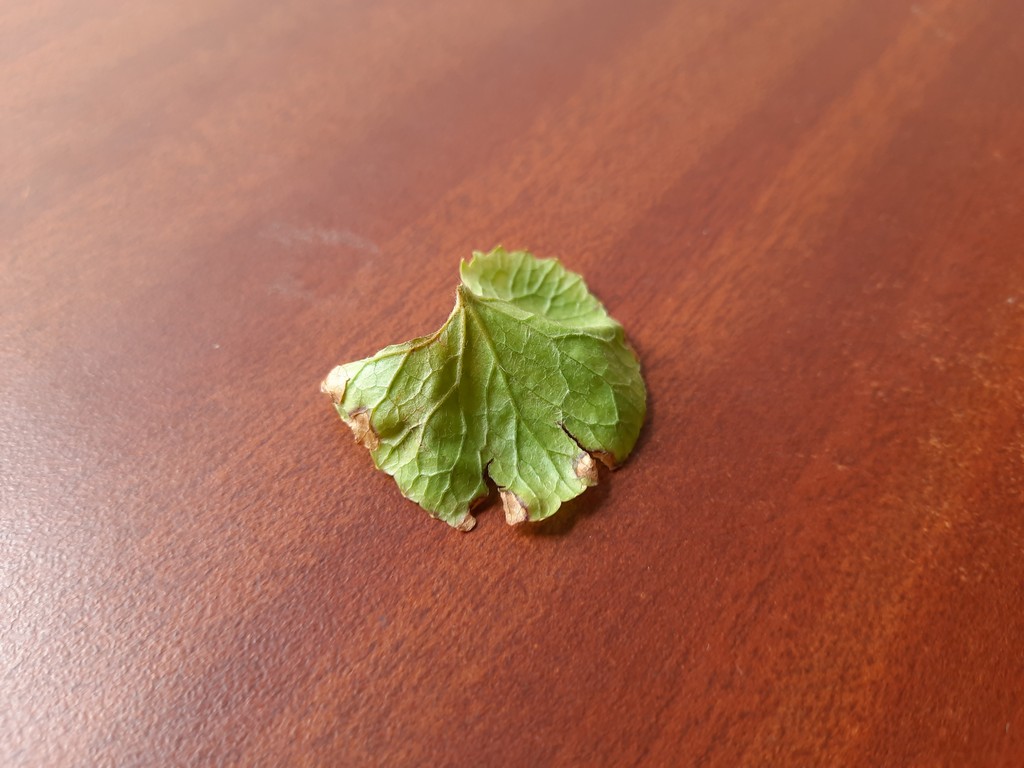
Label: Unhealthy